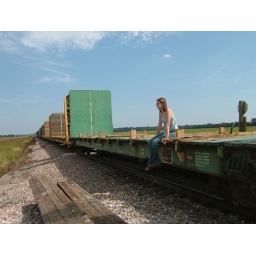
Me sitting on a train car in Kansas, wishing that I didn't have to leave that beautiful place.